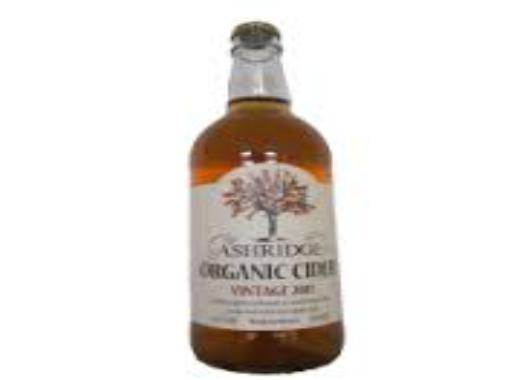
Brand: Ashridge Cider
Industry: Food